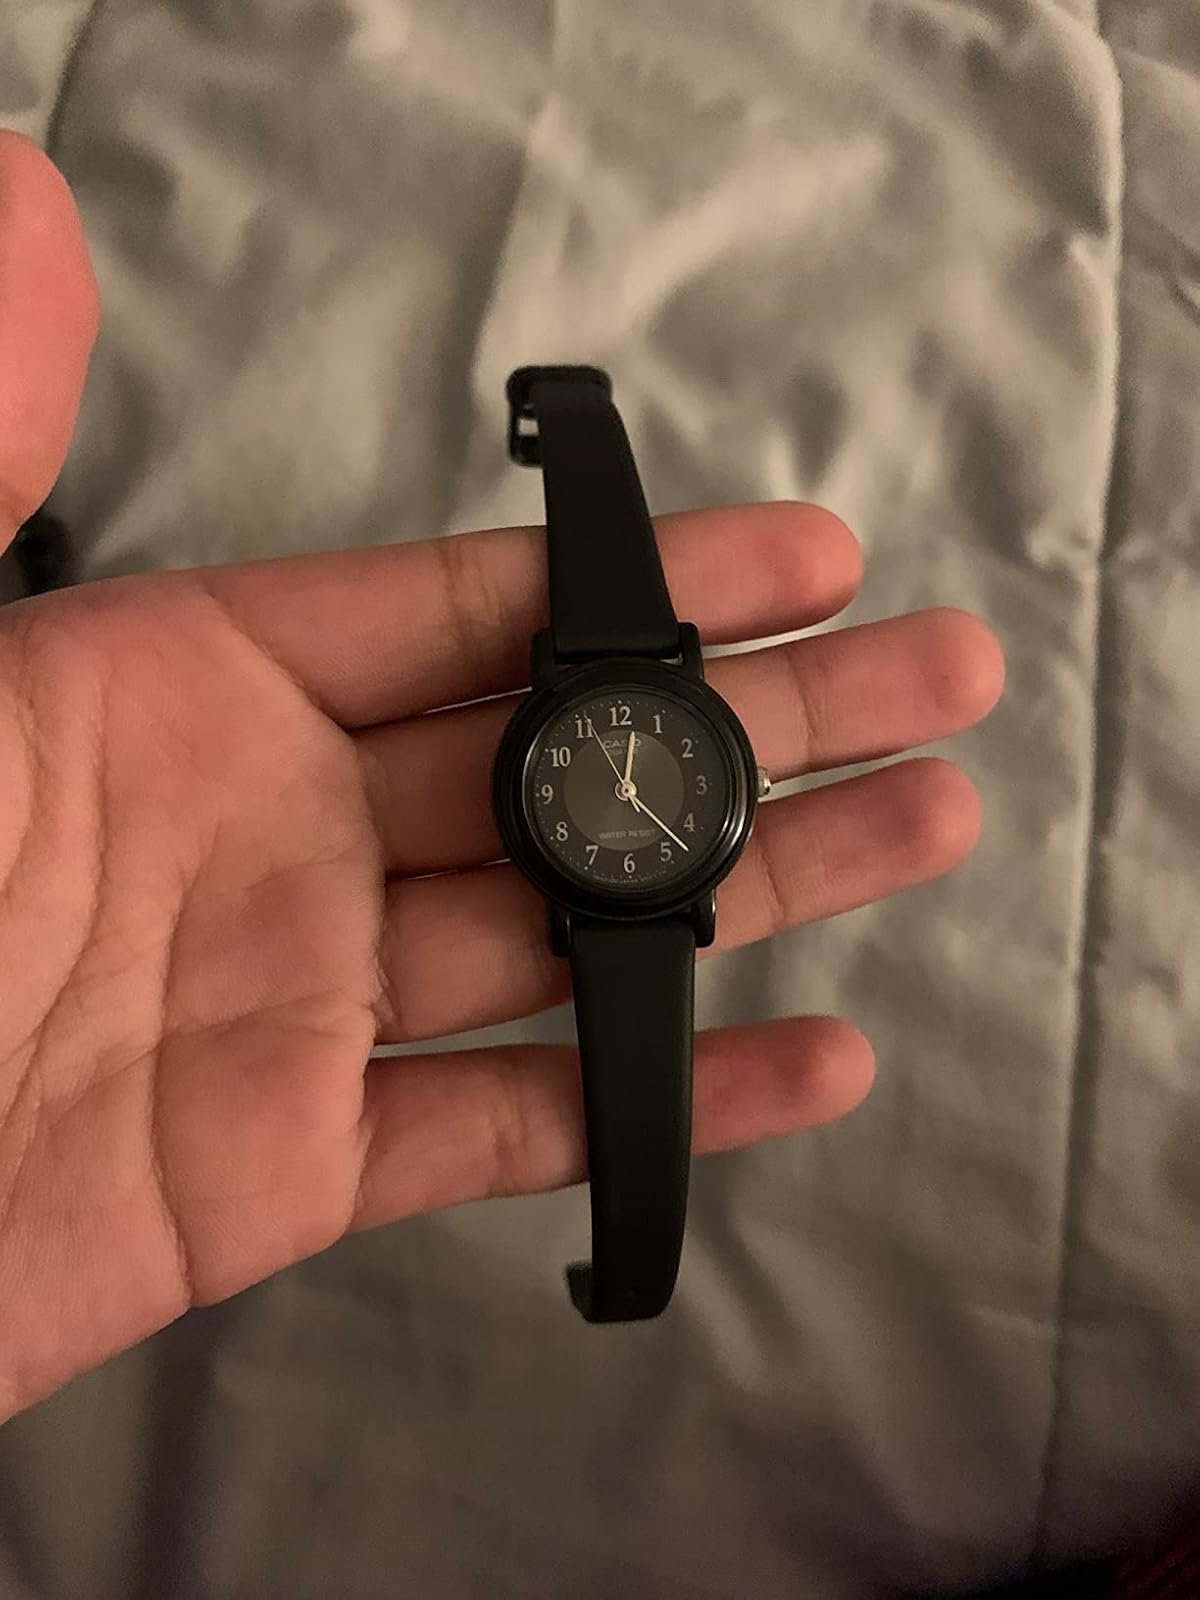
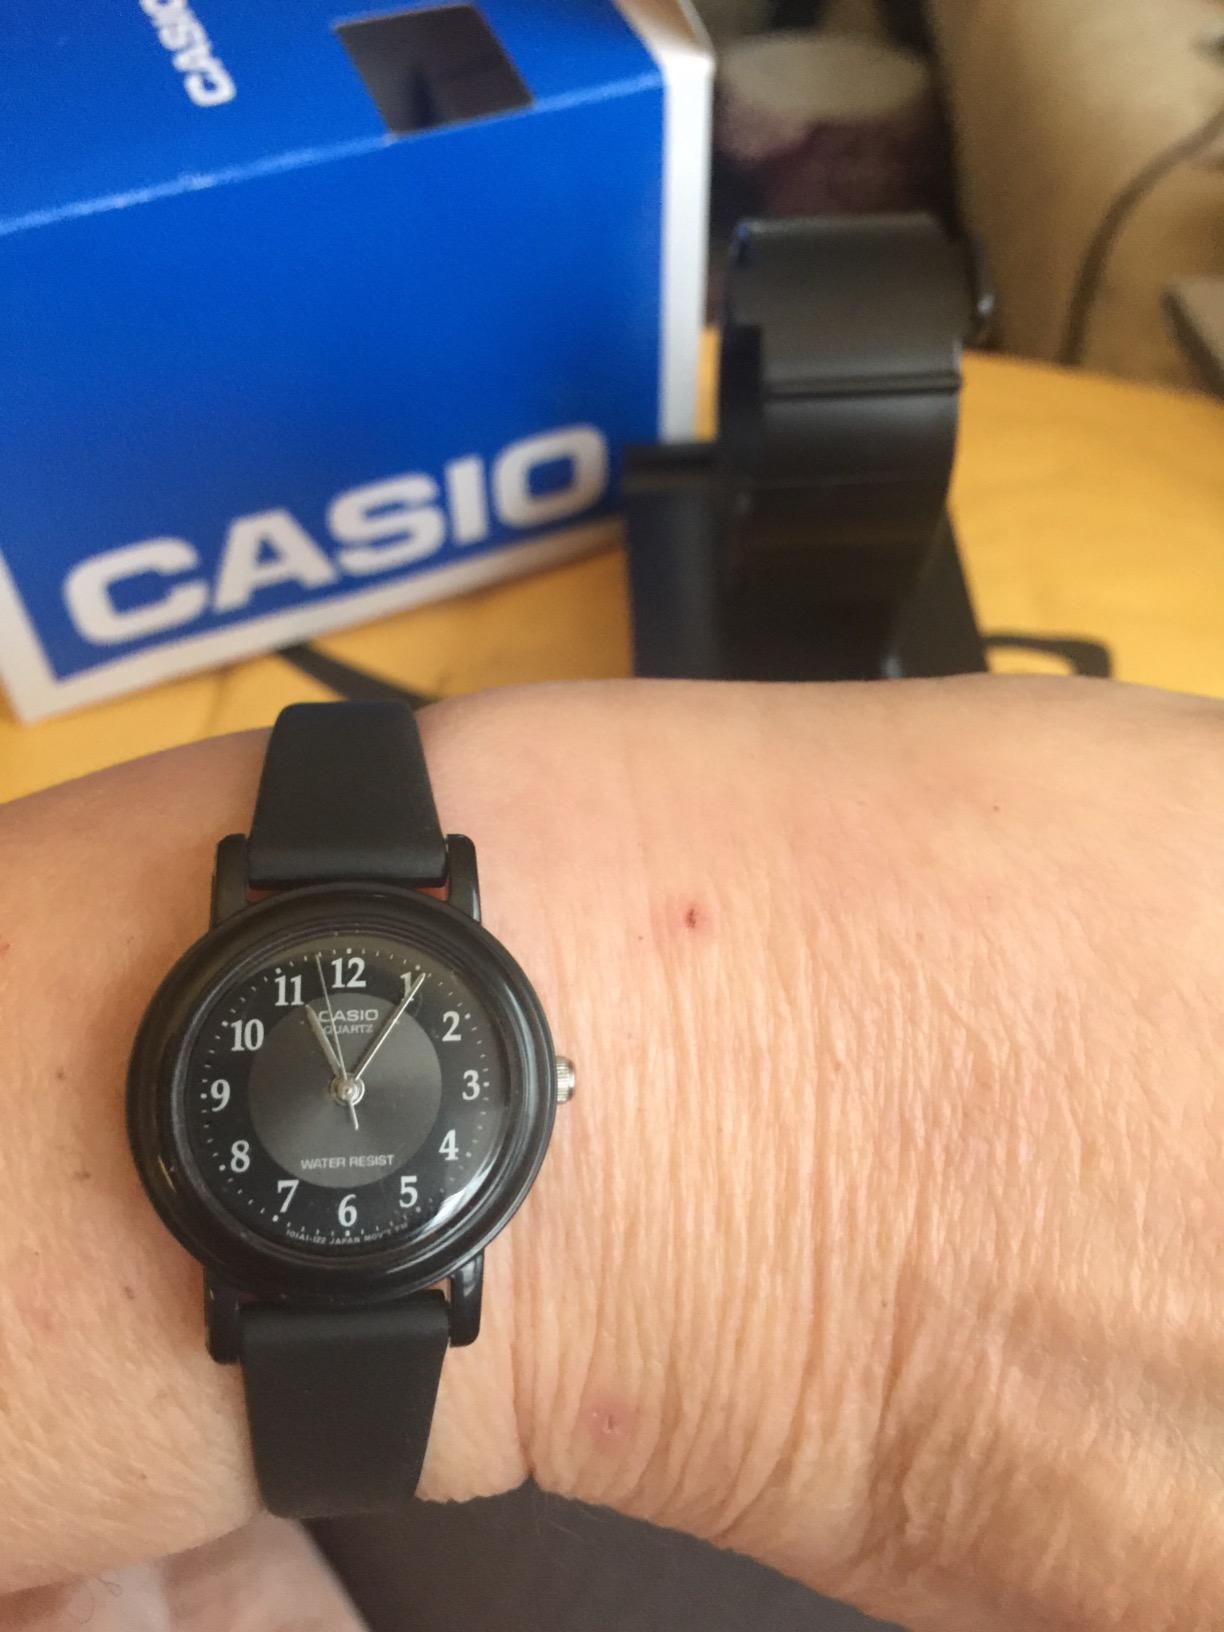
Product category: accessories_watch
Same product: yes